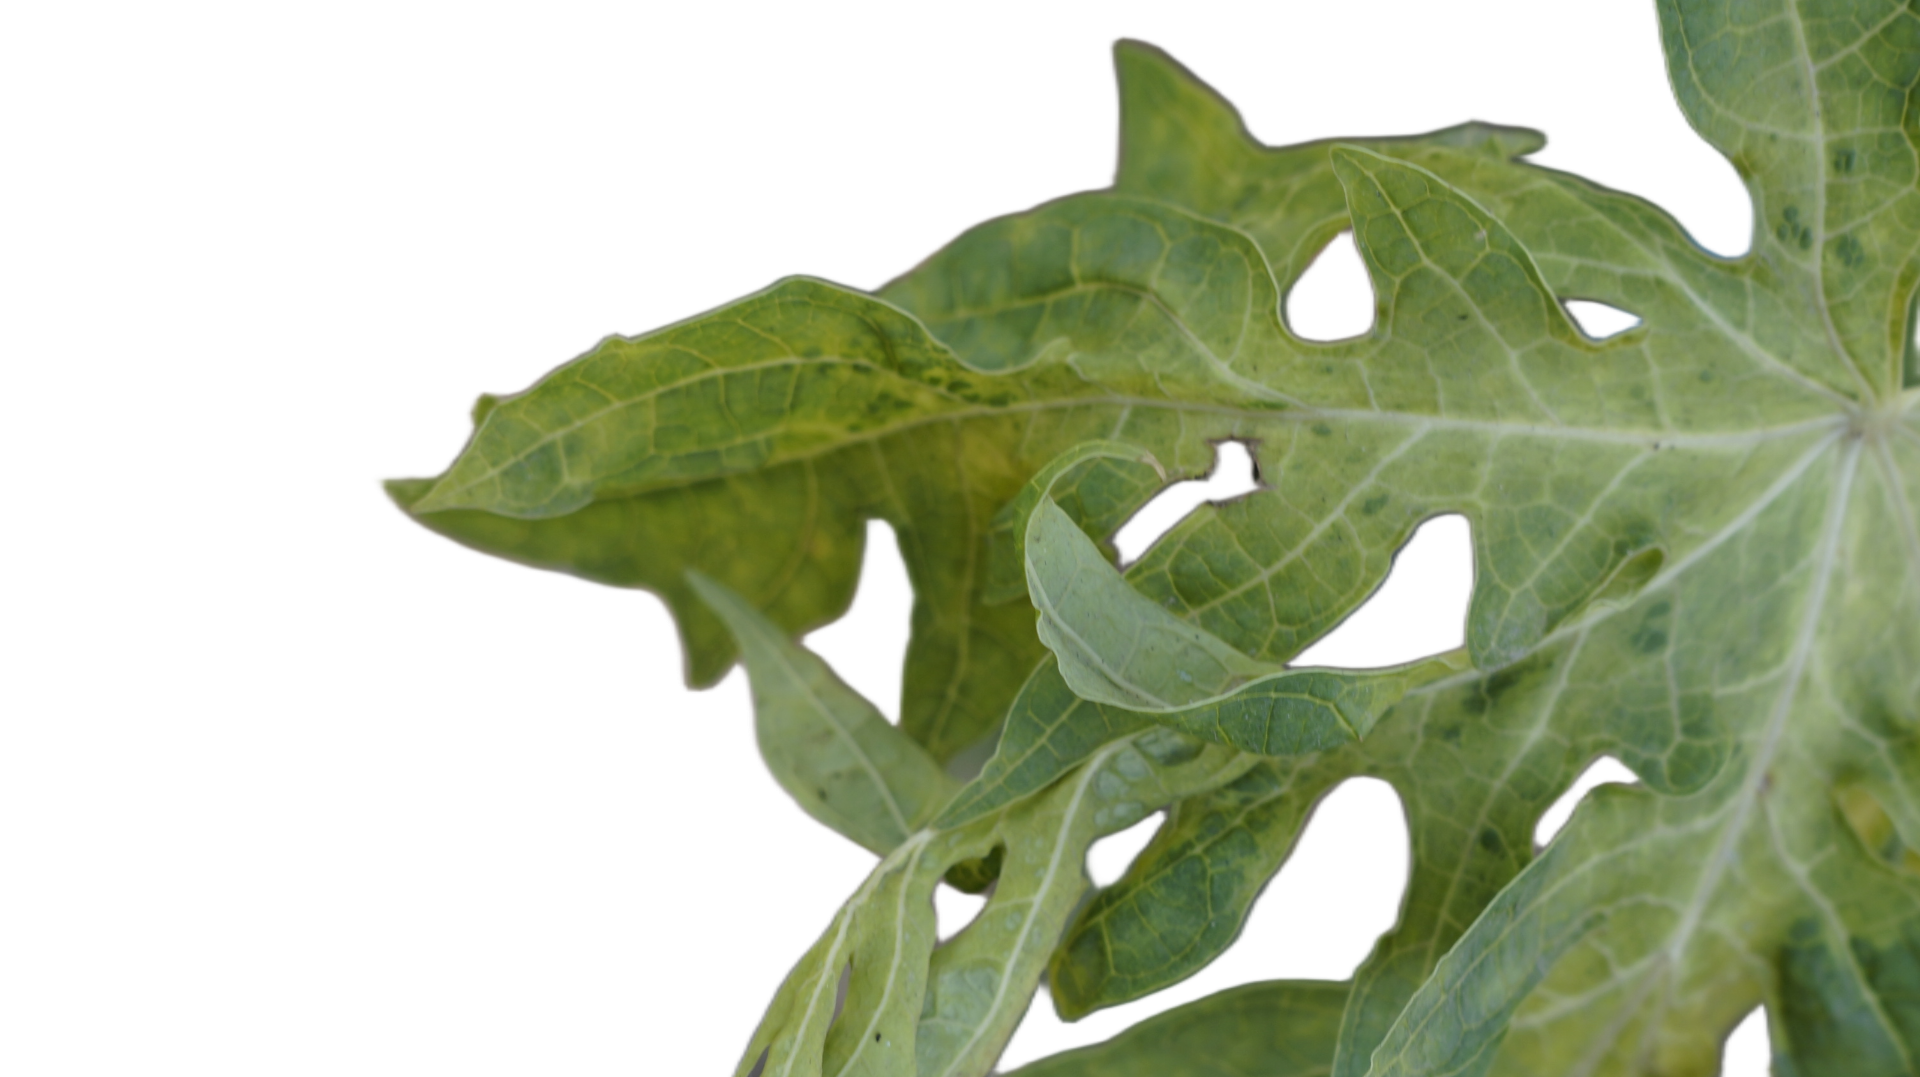
Crop: Papaya
Label: Curled_Yellow_Spot